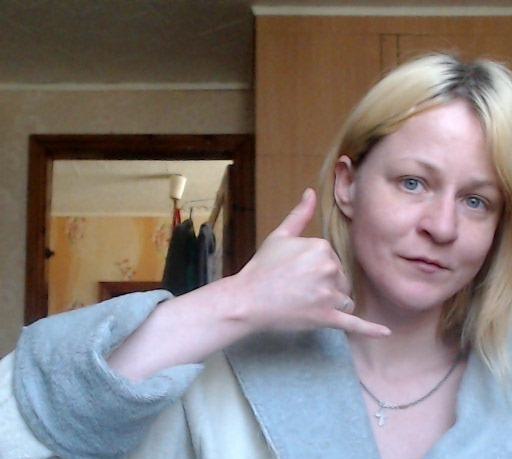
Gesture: call